South Georgia and the South Sandwich Islands

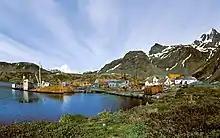
Grytviken

Captain James Cook discovered the southern eight islands of the Sandwich Islands Group in 1775, although he lumped the southernmost three together, and their status as separate islands was not established until 1820 by Fabian Gottlieb von Bellingshausen. The northern three islands were discovered by Bellingshausen in 1819. The islands were tentatively named "Sandwich Land" by Cook, although he also commented that they might be a group of islands rather than a single body of land. The name was chosen in honour of John Montagu, 4th Earl of Sandwich, who was First Lord of the Admiralty. The word "South" was later added to distinguish them from the "Sandwich Islands", now known as the Hawaiian Islands.